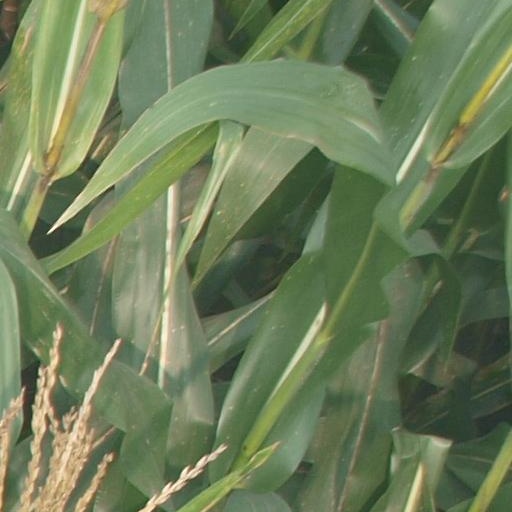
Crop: maize; corn